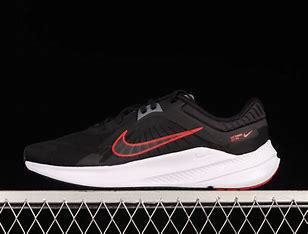
Brand: Nike
Model: Quest 5